Goethe at the Window

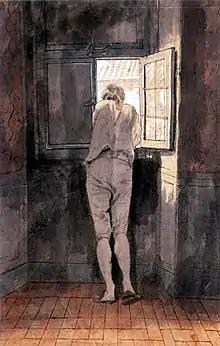
"Goethe am Fenster", Johann Heinrich Wilhelm Tischbein

Goethe at the Window is a 1786/7 watercolour by German painter Johann Heinrich Wilhelm Tischbein. It depicts the poet Johann Wolfgang von Goethe looking out of the window of the apartment in Rome he shared with the artist.